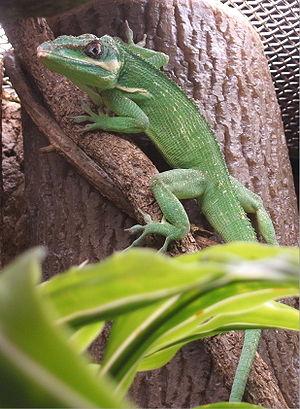
Anolis equestris, l'Anolis chevalier, est une espèce de sauriens de la famille des Dactyloidae.